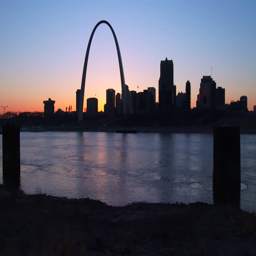
the arch in twilight light